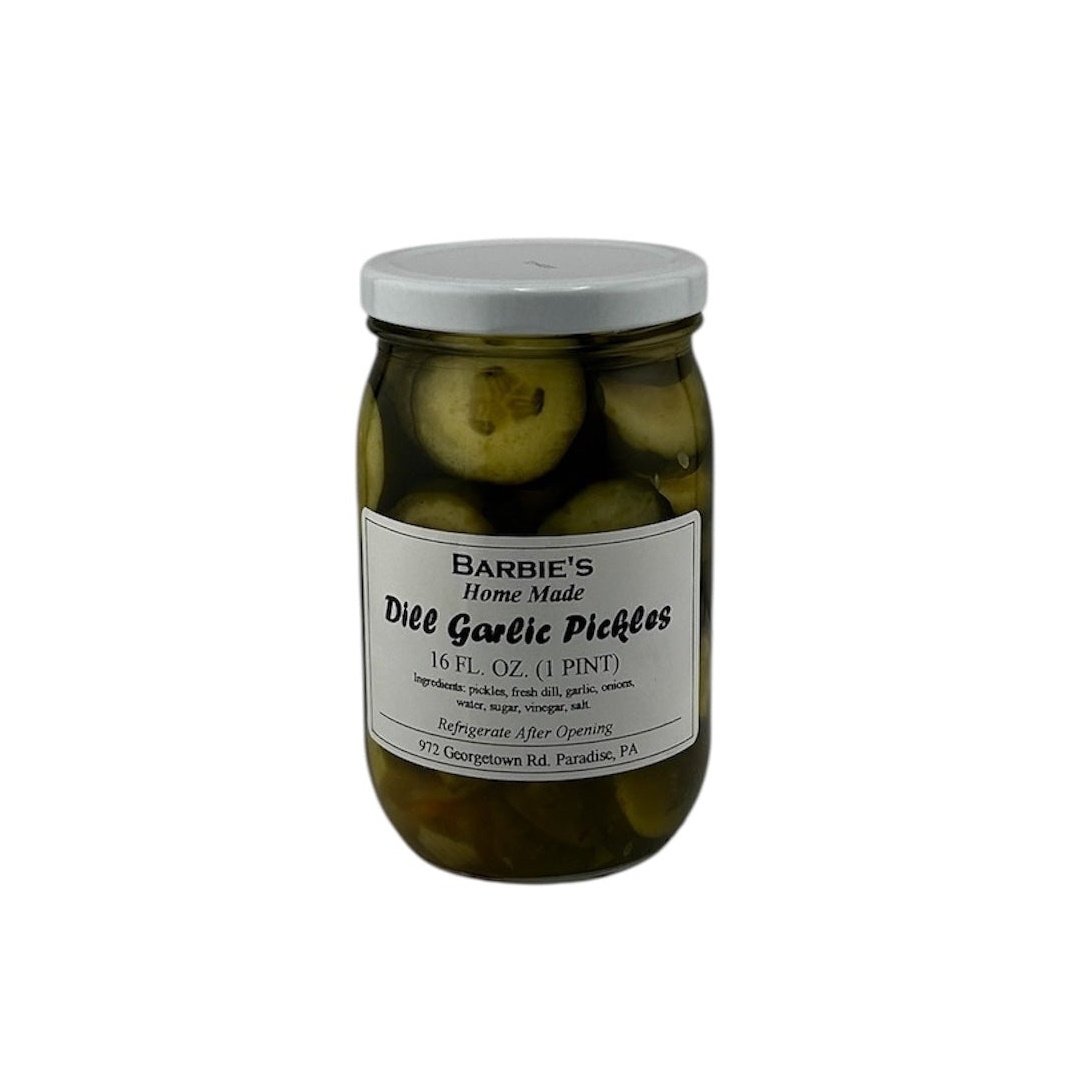
Sweet Kosher Dill Pickles
As an expert in pickling, we proudly present our Sweet Kosher Dill Pickles. Made with the finest, hand-picked cucumbers and a blend of sweet and savory seasonings, these pickles are a delicious addition to any meal. Enjoy the tangy and refreshing taste, while benefiting from the health-promoting properties of pickling.
Brand: Barbies Can Goods
Category: Food, Beverages & Tobacco > Food Items > Condiments & Sauces > Pickled Fruits & Vegetables